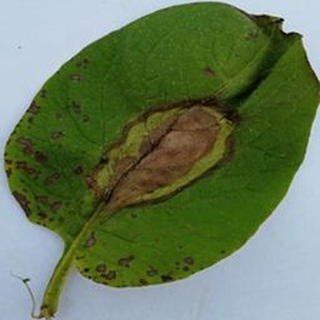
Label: potato_late_blight